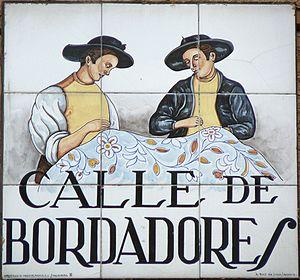
Plaque de Calle de Bordadores (rue, (district du Centre) de Madrid (España).